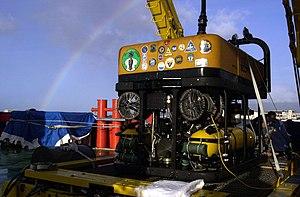
Le Scorpio ROV est un robot sous-marin téléguidé.